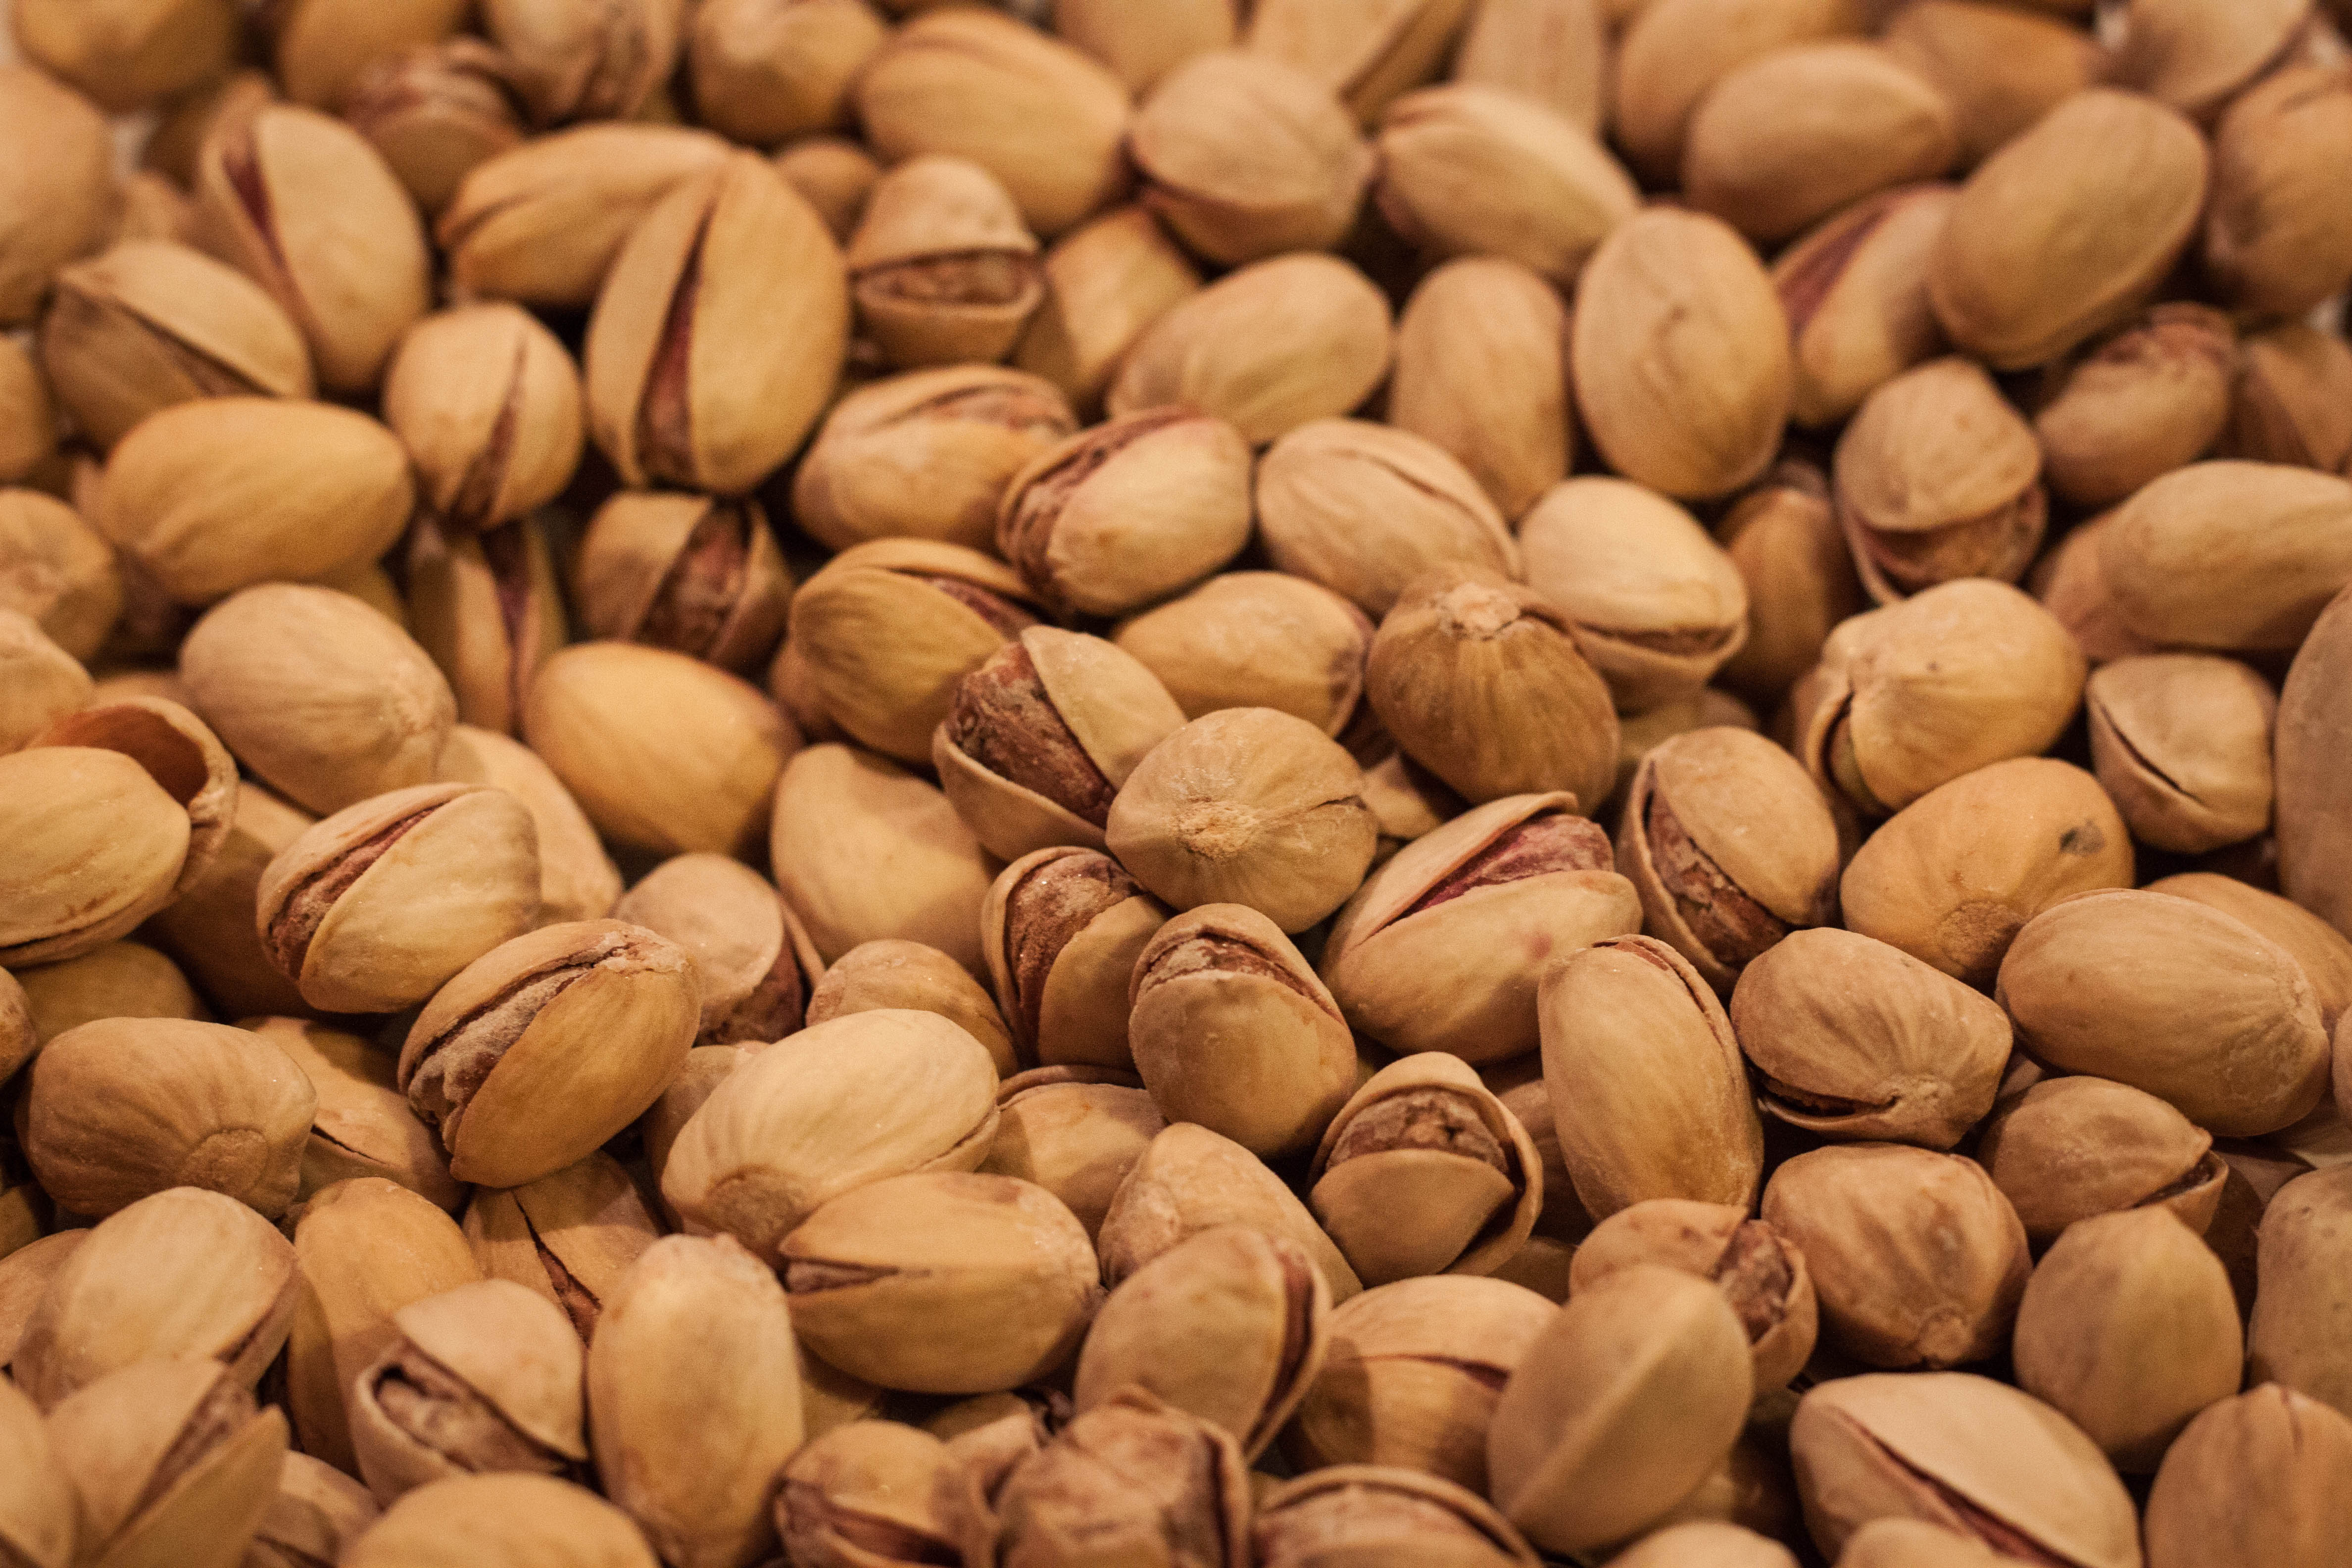
plant, food, produce, nut, close up, nuts, hazelnut, pistachios, flowering plant, land plant, nuts seeds